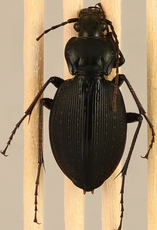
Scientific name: Carabus goryi
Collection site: Great Smoky Mountains National Park NEON (GRSM), plot GRSM_020